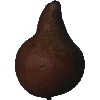
Label: Pear Kaiser 1